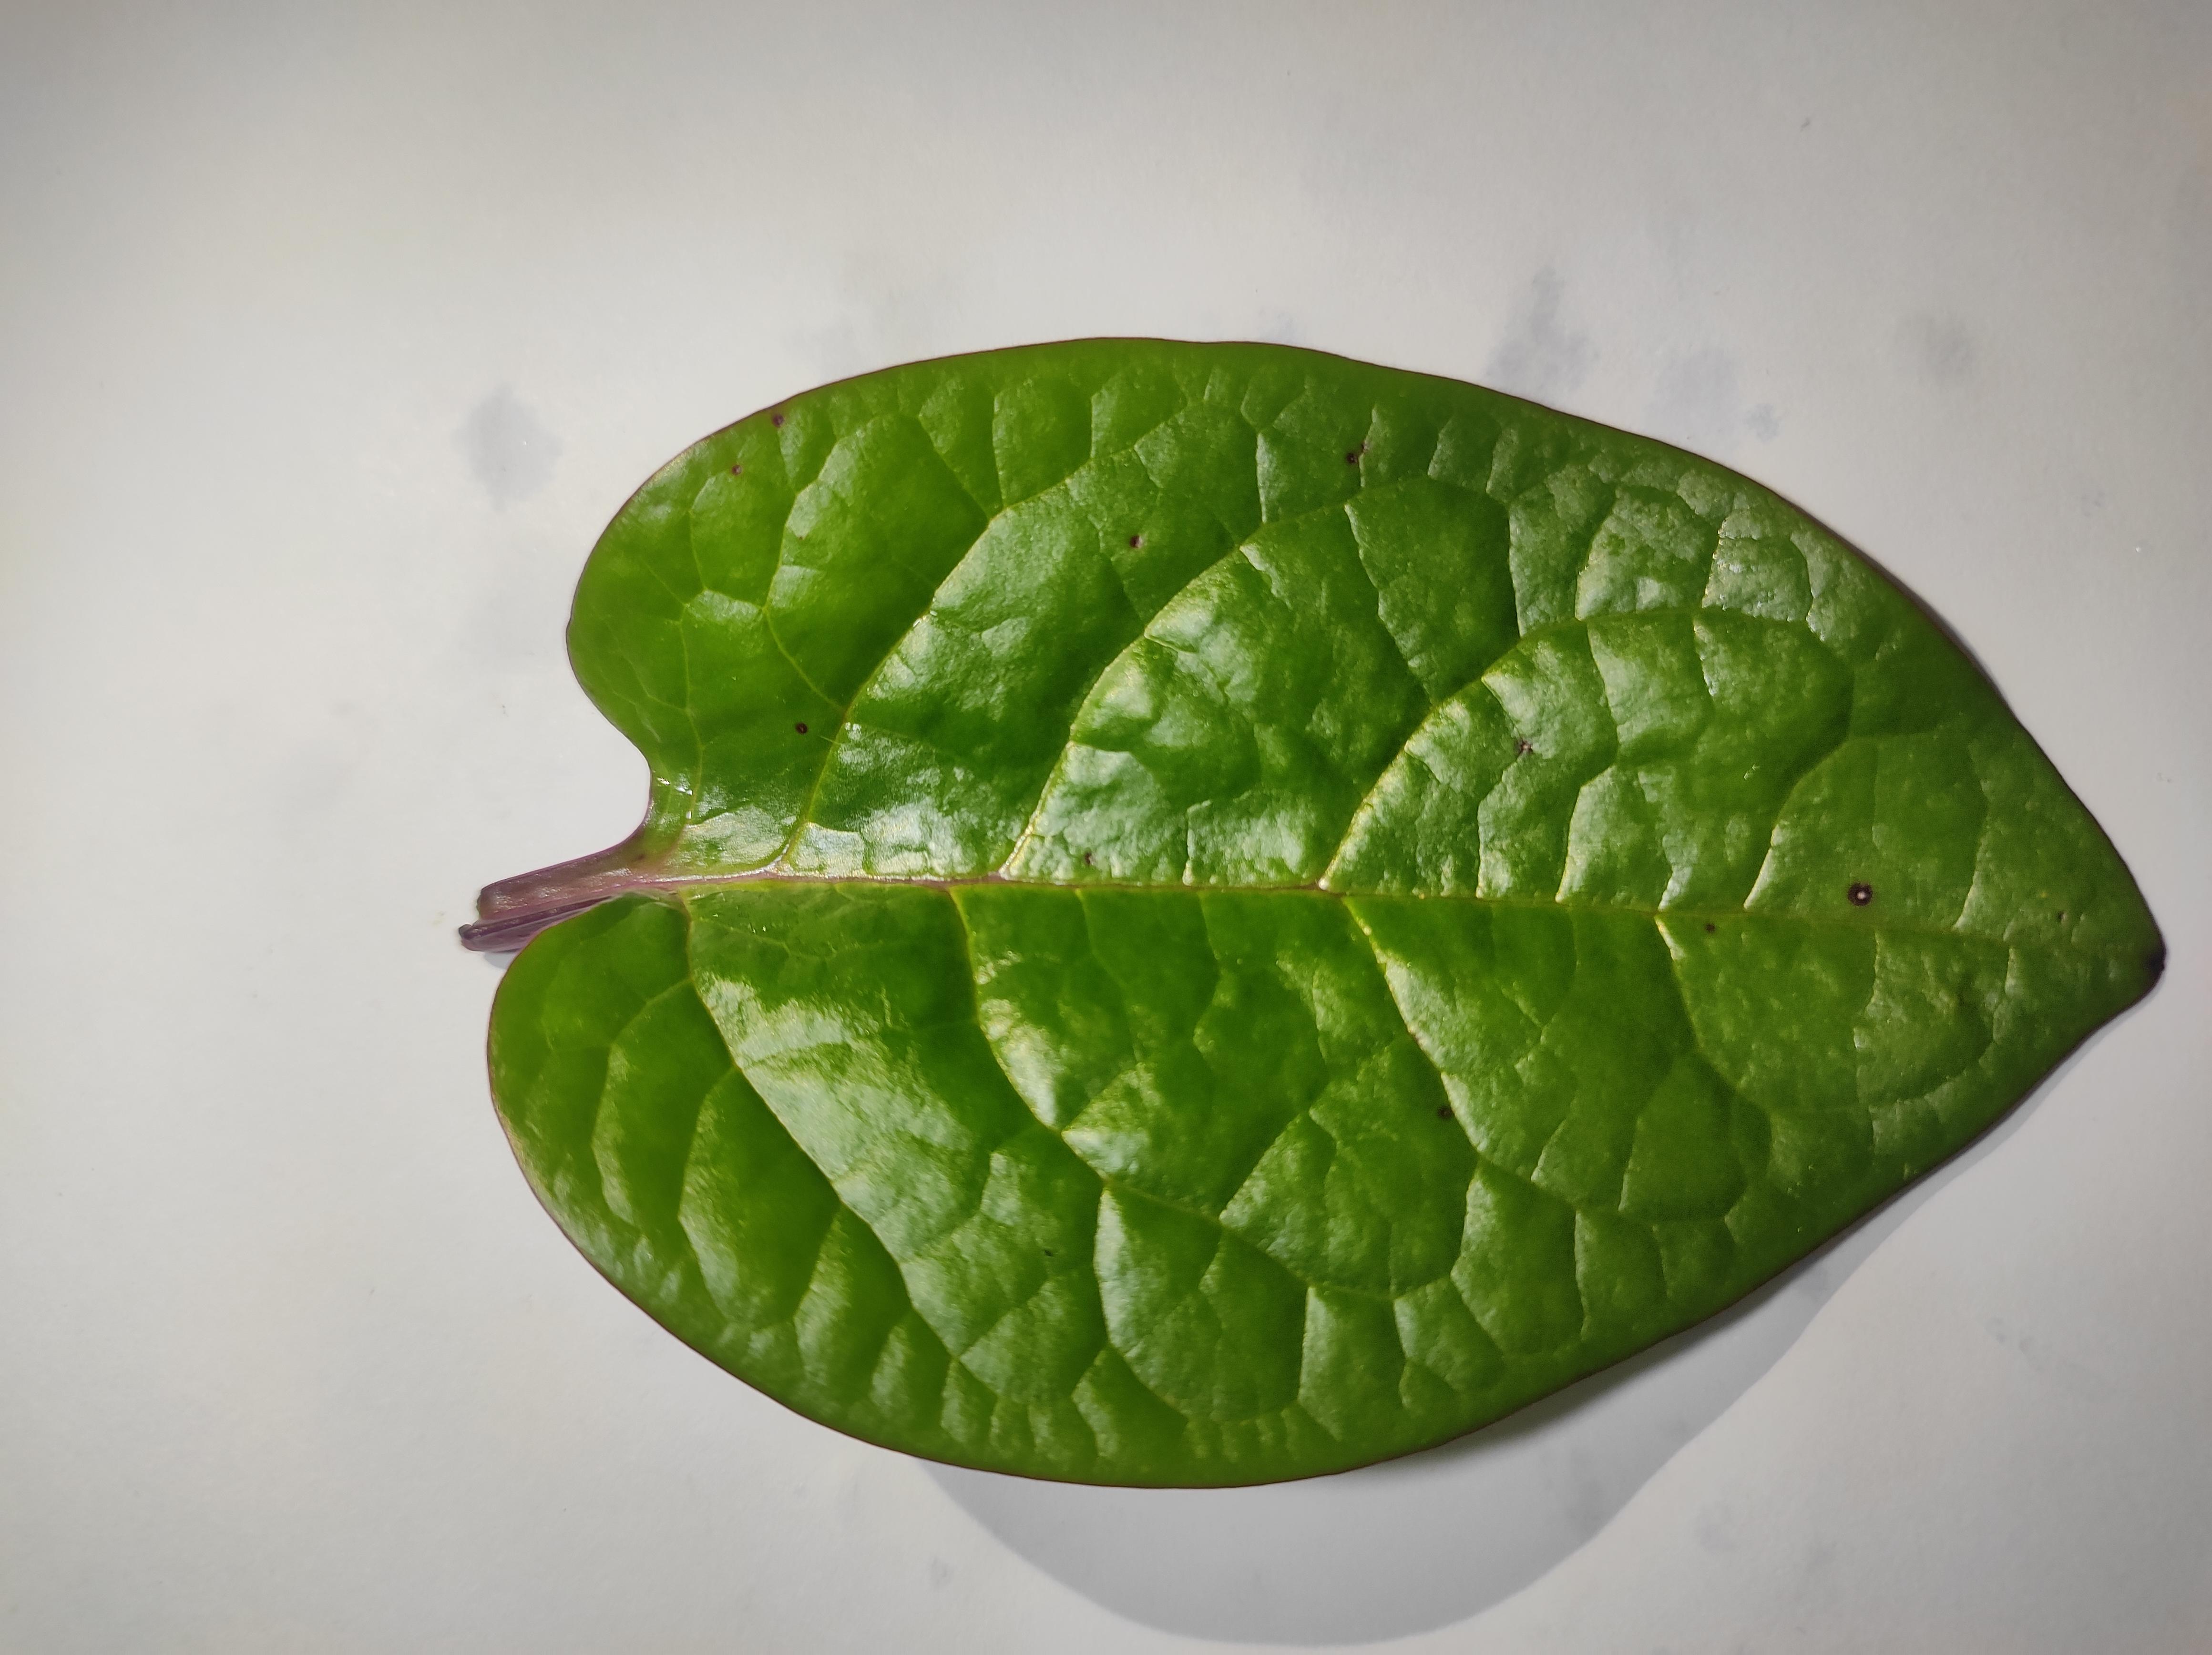
Label: healthy